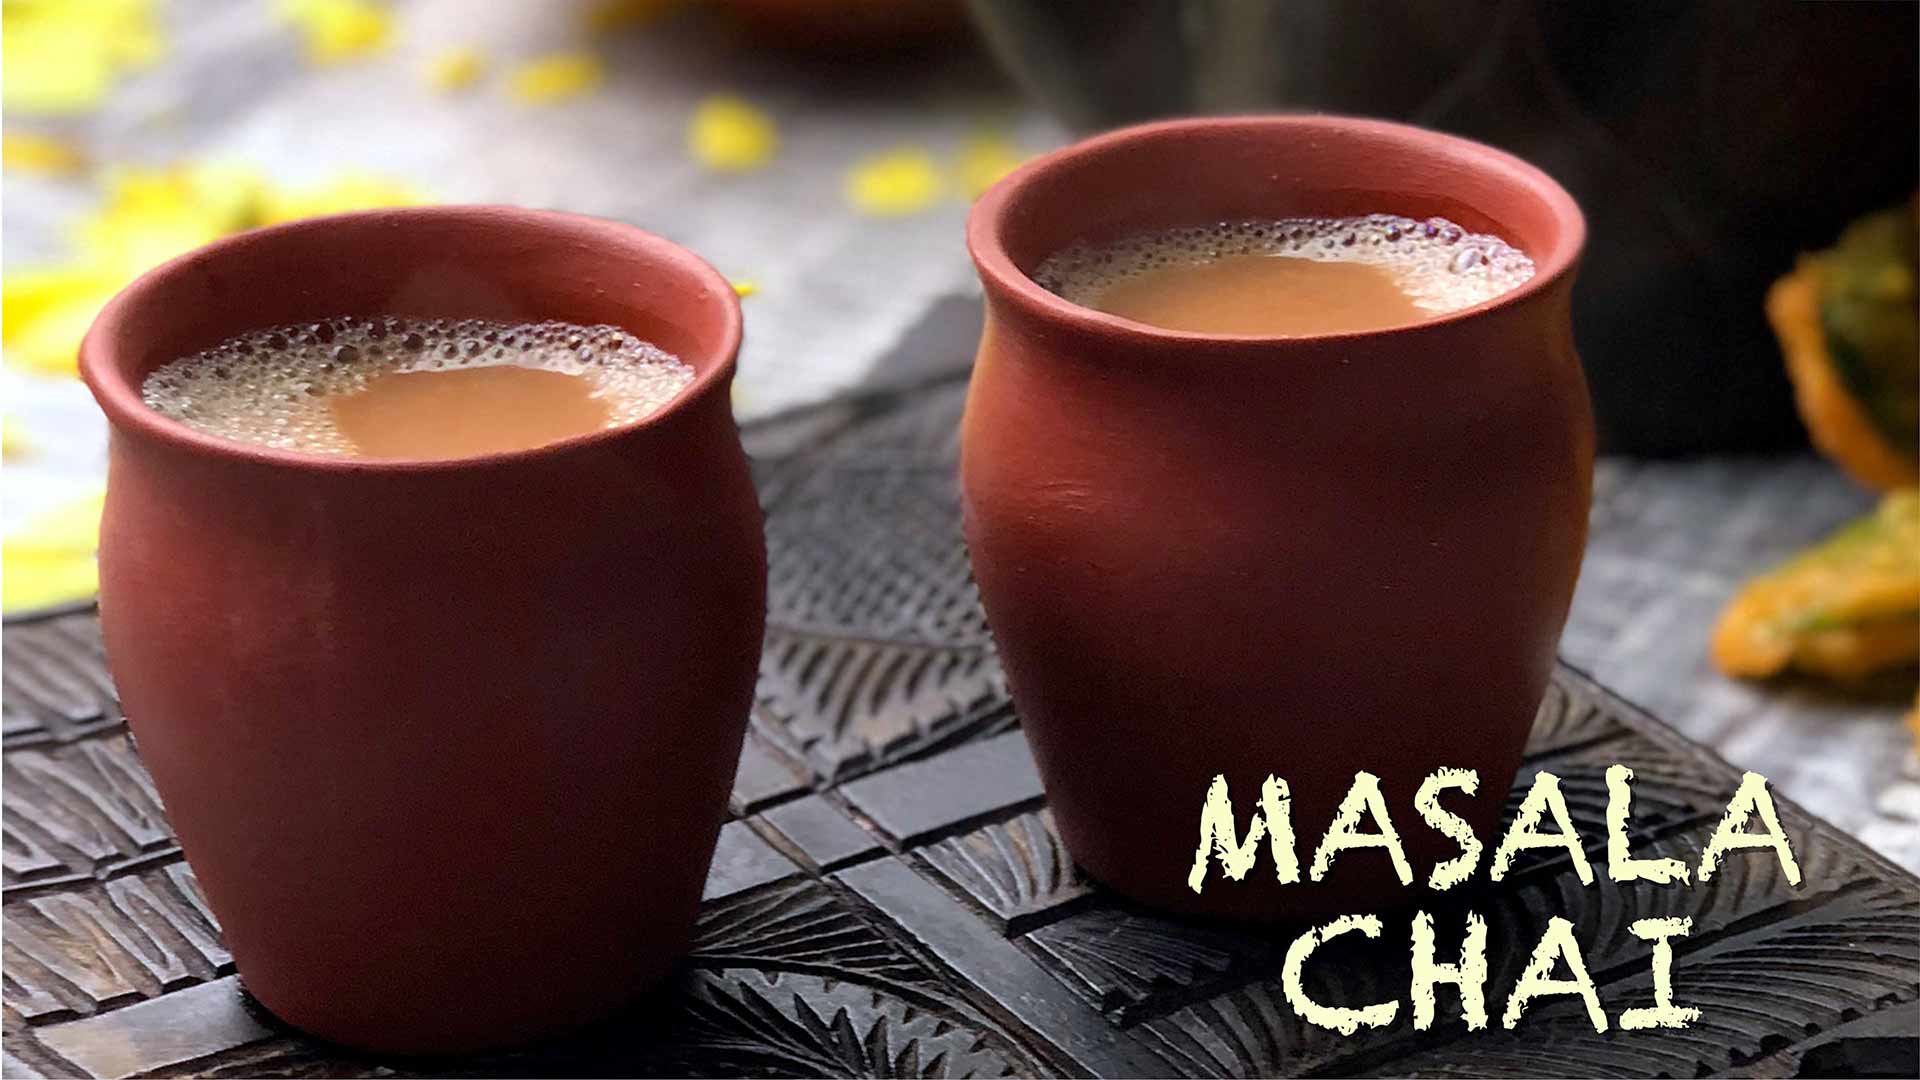
Dish: chai